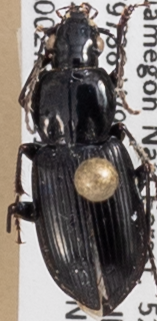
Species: Pterostichus mutus
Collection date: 2021-06-29
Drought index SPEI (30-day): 0.47
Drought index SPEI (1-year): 0.54
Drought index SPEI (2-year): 1.45